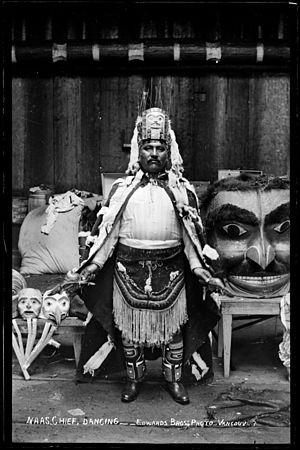
Cet article recense les nations générales des trois peuples autochtones canadiens reconnues ou non par le gouvernement du Canada. Elles sont classées par groupe linguistique.